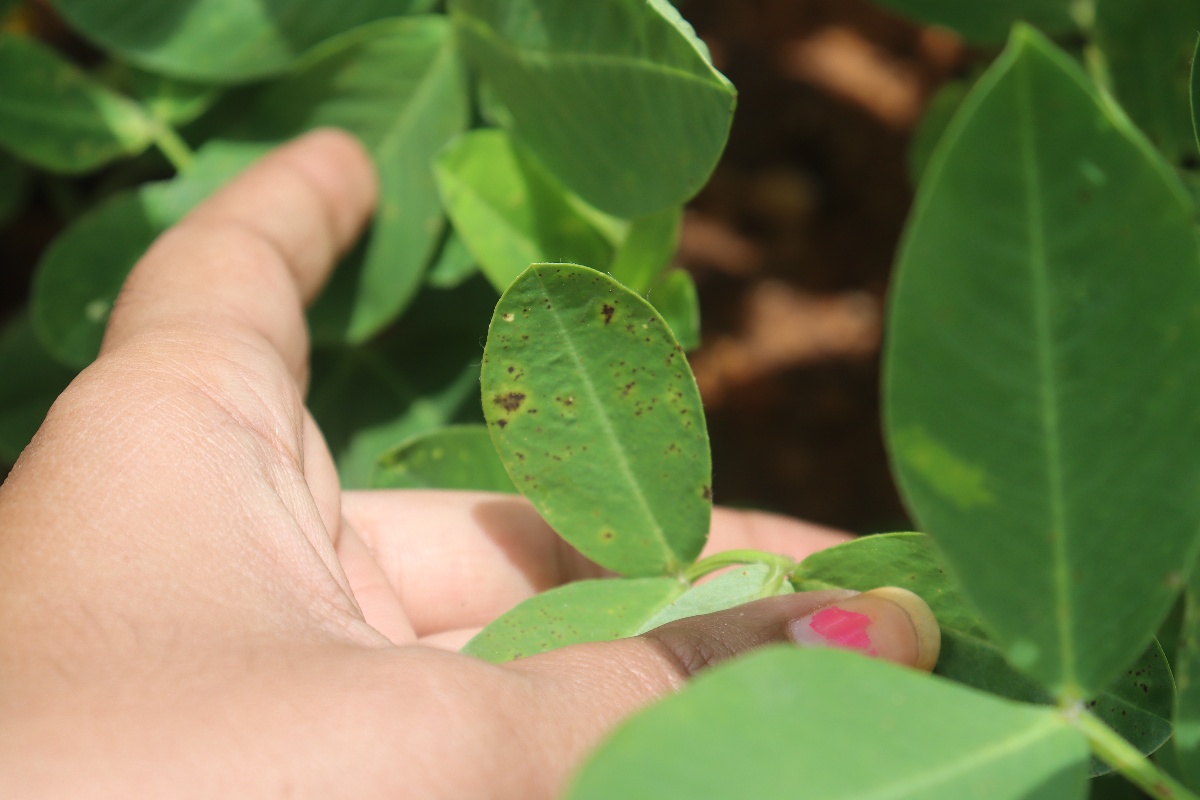
Label: early_leaf_spot